Men's Squash World Rankings

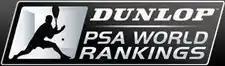
Dunlop PSA World Ranking

The Men's Squash World Rankings are the official world rankings for men's squash. The ranking is to rate the performance level of male professional squash players. It is also a merit-based method used for determining entry and seeding in men's squash tournaments. The rankings have been produced monthly then weekly since 29 August 2022. The current world number one is Ali Farag of Egypt.